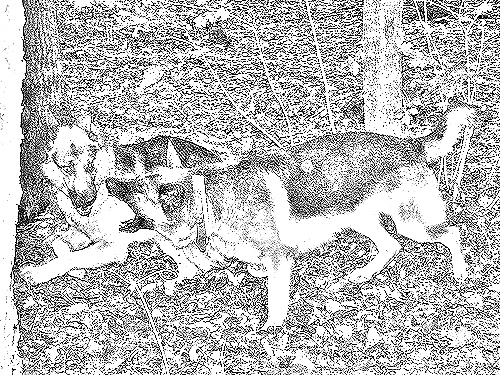
Portrait style: Sketch Portrait